Bart to the Future

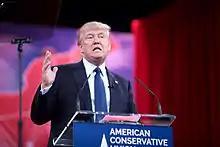
News media highlighted the mention of Donald Trump when he ran for president and won the election sixteen years later.

The episode heavily implies that real estate mogul Donald Trump became president, and caused a budget crisis that Lisa inherits. In 2015, news media cited the episode as a foreshadowing of Trump's future run for president; the episode was produced during Trump's 2000 third-party run. Dan Greaney told "The Hollywood Reporter" in a 2016 interview that the thought of a Trump presidency at the time "just seemed like the logical last stop before hitting bottom. It was pitched because it was consistent with the vision of America going insane." In an interview with "TMZ" in May 2016, Matt Groening said he thought it was unlikely that Donald Trump would become the president of the United States.